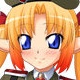
Portrait style: Anime Portrait